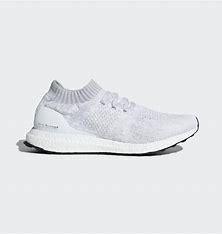
Brand: Adidas
Model: Ultraboost Uncaged